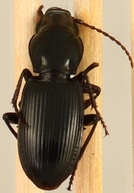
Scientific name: Pterostichus acutipes acutipes
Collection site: Great Smoky Mountains National Park NEON (GRSM), plot GRSM_012